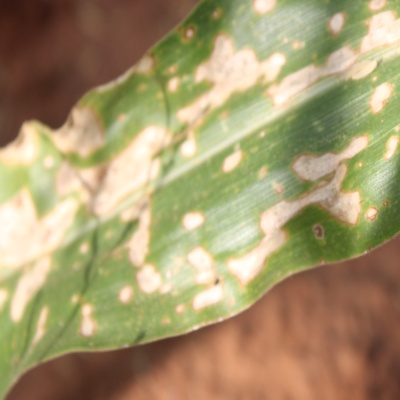
Crop: Maize
Condition: leaf blight